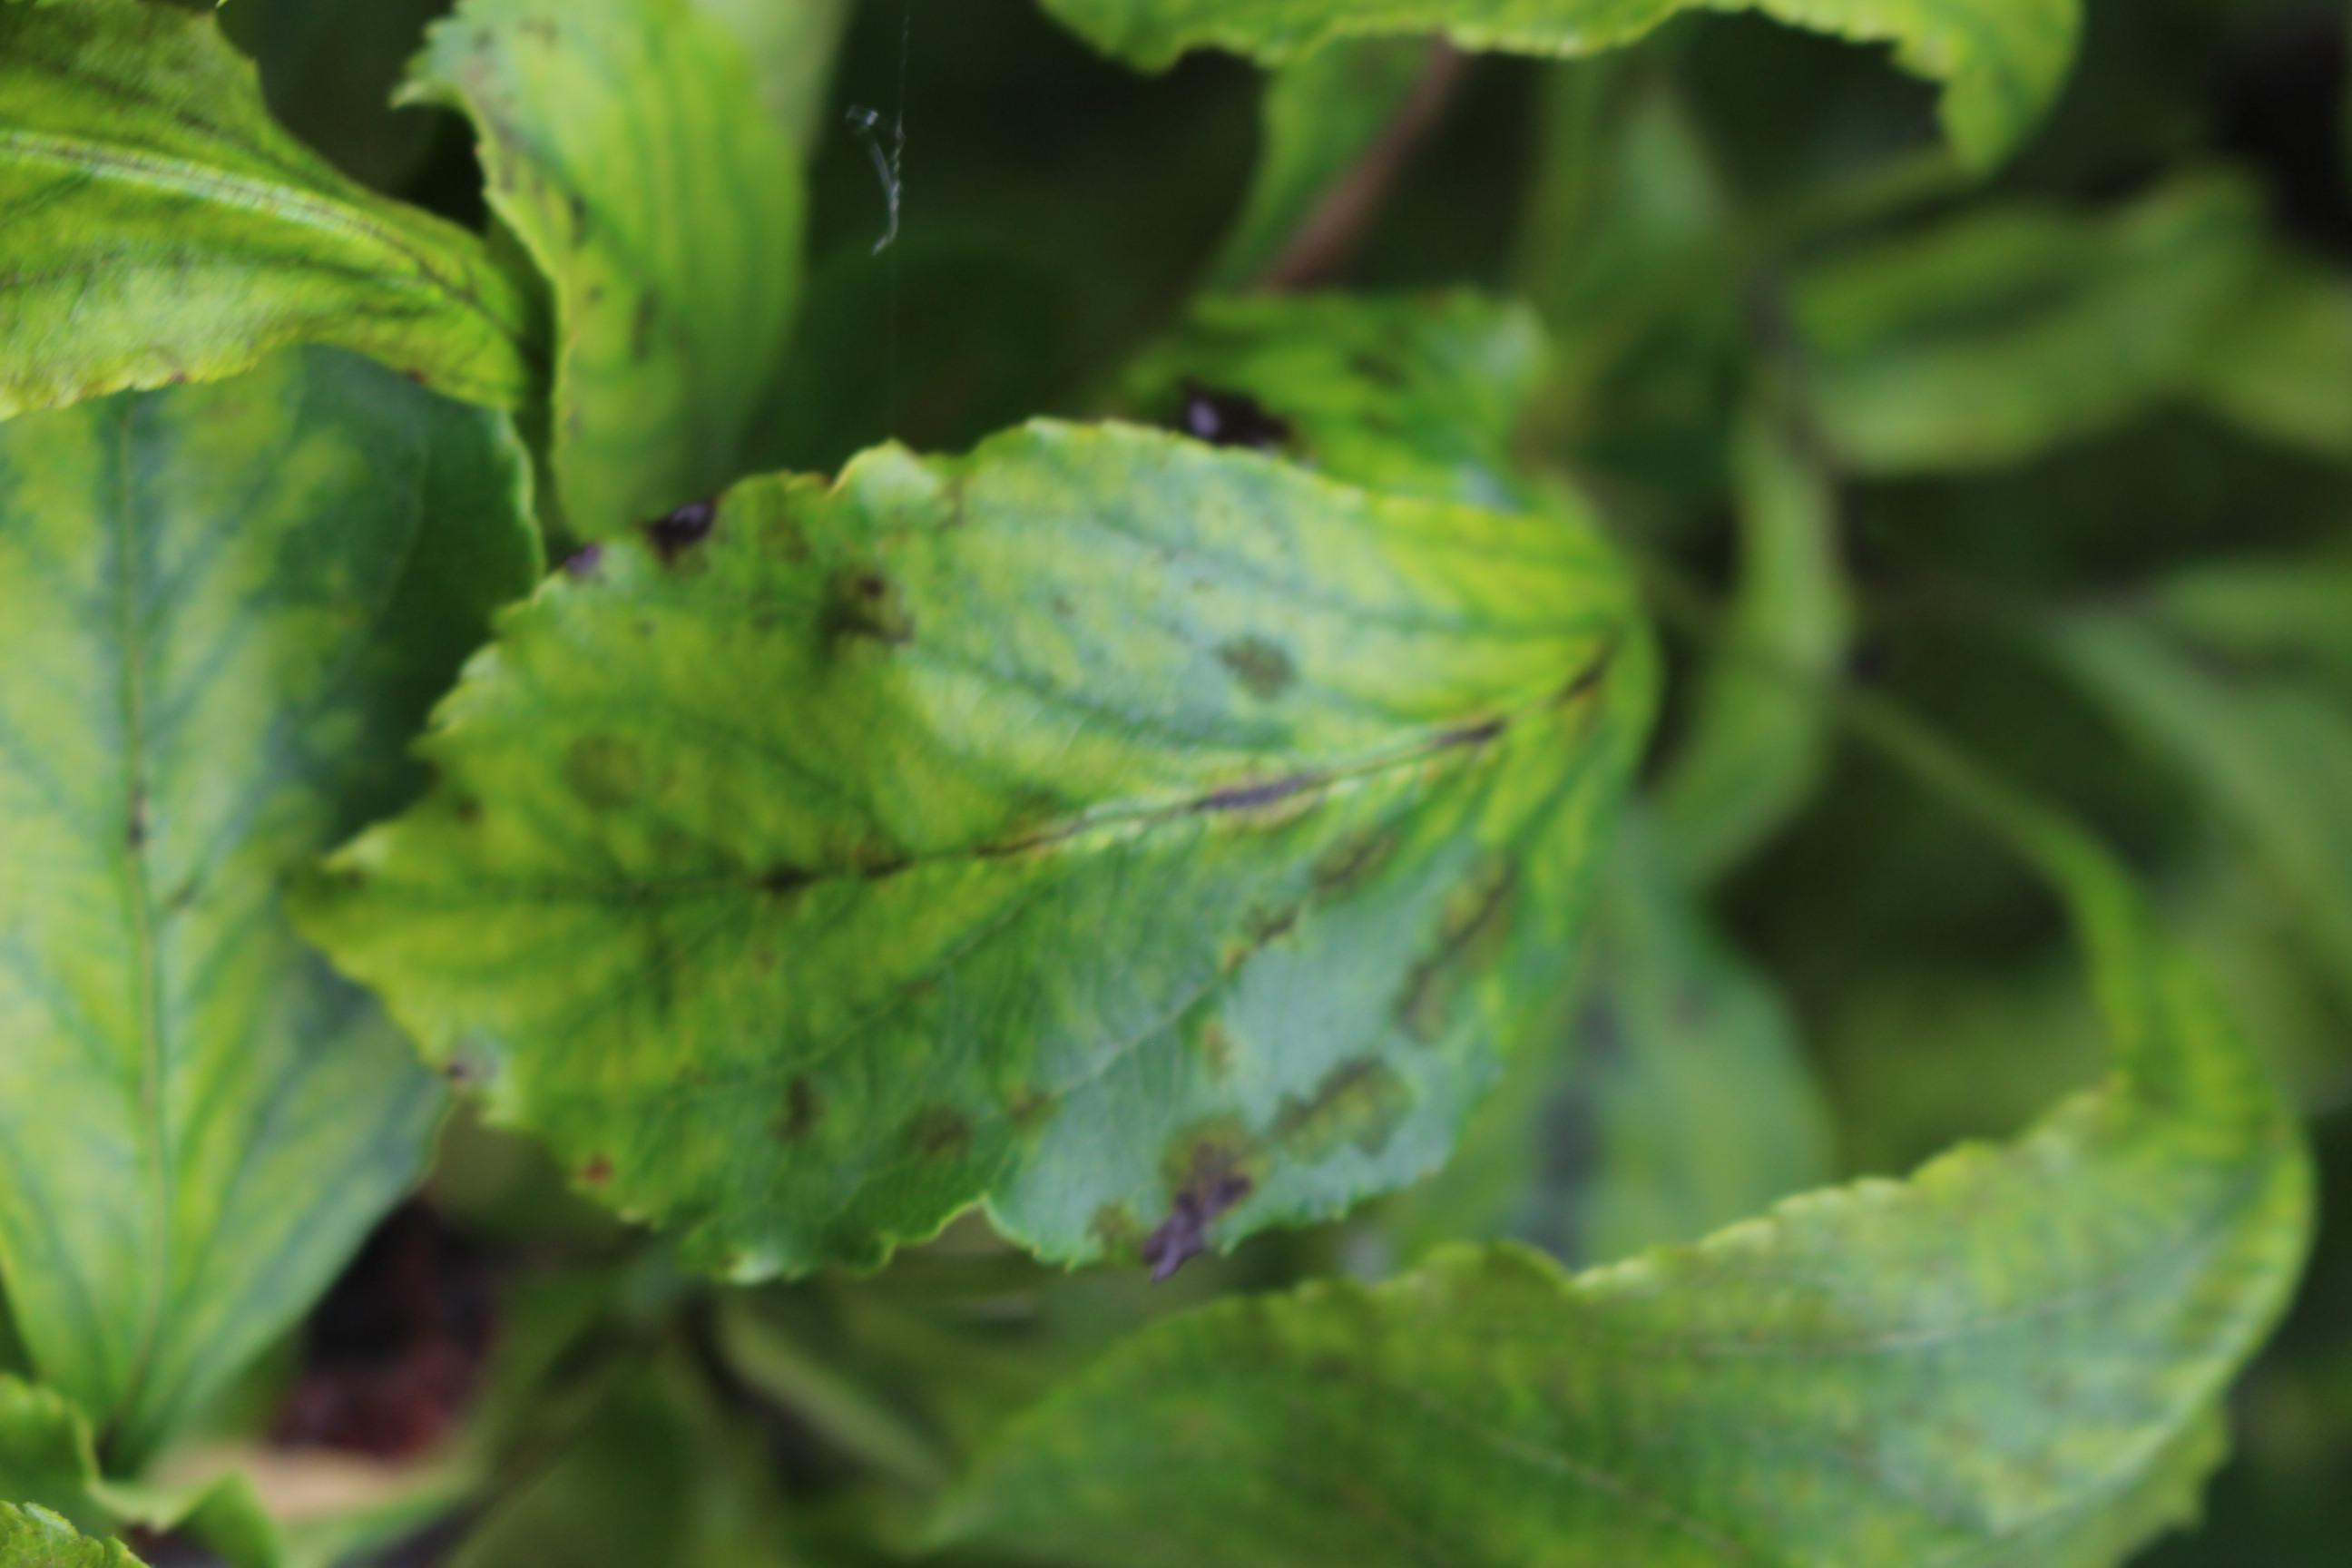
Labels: rust